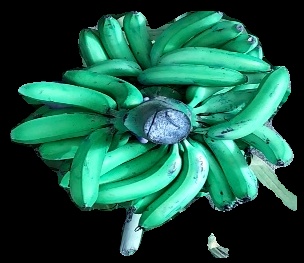
Variety: pachbale
Grade: grade3